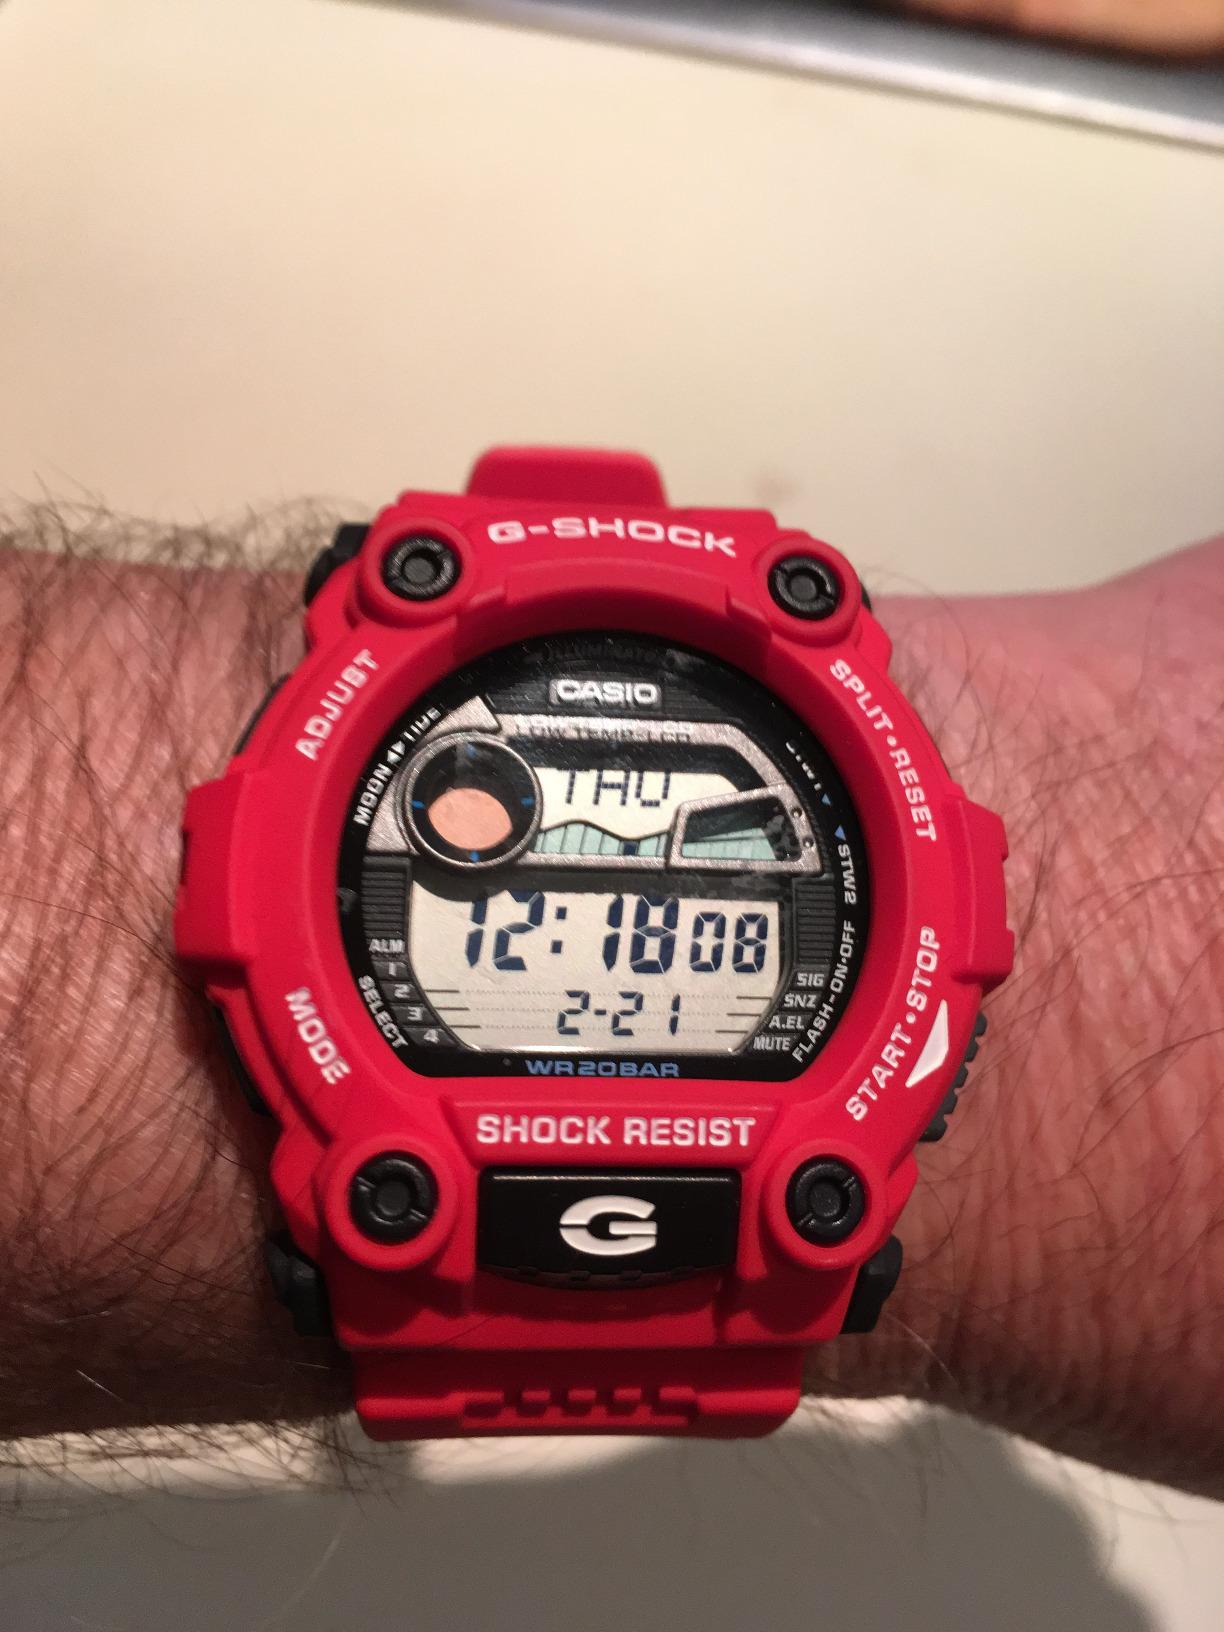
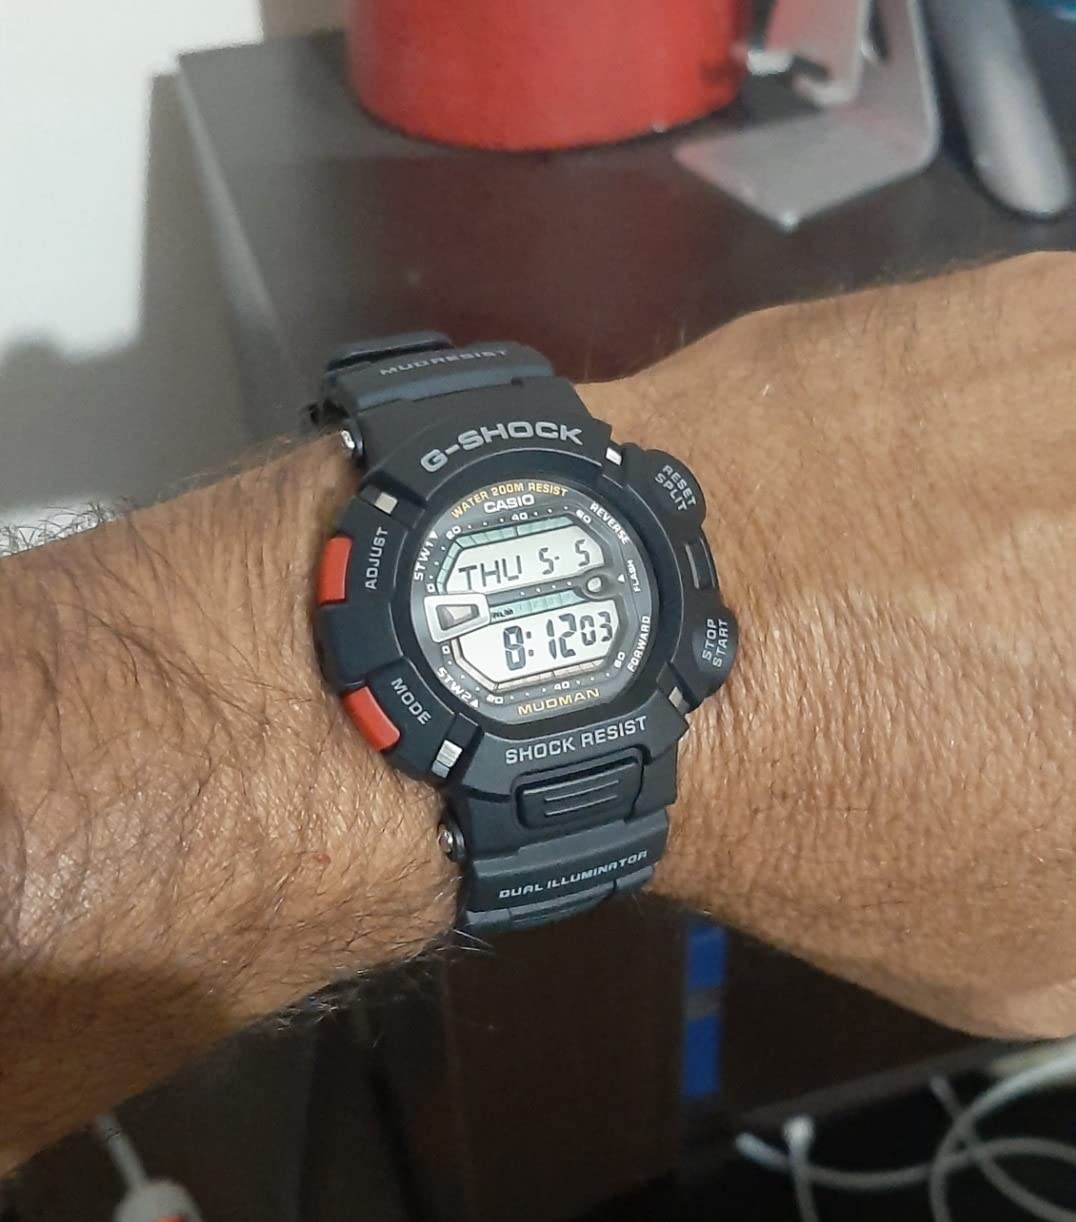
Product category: accessories_watch
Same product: no